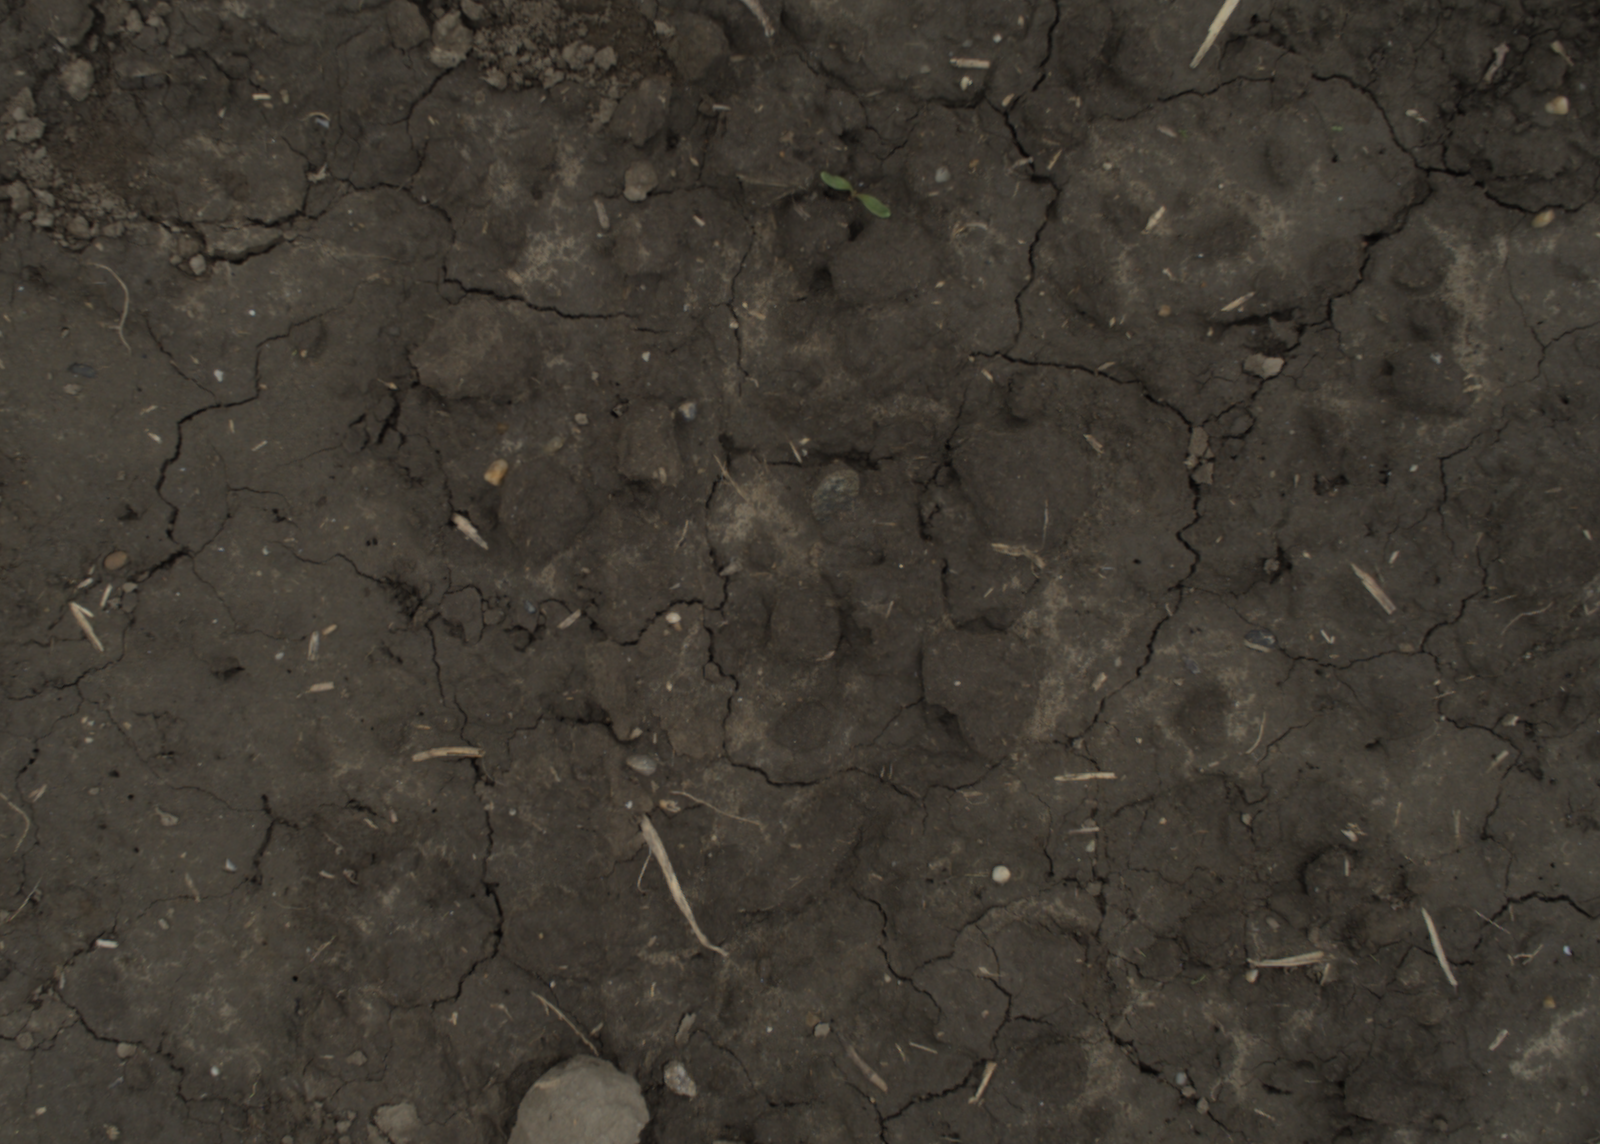
Capture date: 29.09.2021 14:06:01
Weather: cloudy
Wind: medium
Seeding date: 02.09.2021
Plant canopy height (mm): 954